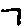
Label: 7